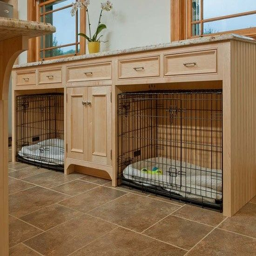
great idea to incorporate the dogs gear into furniture if you have the space